Hotel Seville NoMad

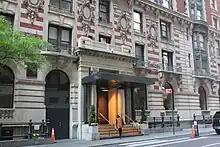
29th Street entrance

The basement is clad in granite ashlar with rectangular windows. Much of the first story contains a facade of rusticated limestone blocks, while the corners are decorated with limestone quoins. The Seville Hotel's original main entrance is through a slightly protruding portico on 29th Street, The portico consists of Ionic columns in antis, with Tuscan or Doric pilasters on the outside, all of which support an entablature. There is also a canopy above the entrance, dating from the 2010s. At ground level, on both sides of the 29th Street entrance, are high round-arched openings with concave frames, balustrades, and keystones flanked by carvings of oak leaves. The southern three bays on Madison Avenue have similar round-arched openings, but the keystones are not flanked by carvings. The chamfered corner has an entrance, topped by a round arch with a keystone, balustrade, and rough stone blocks. The northernmost bay on Madison Avenue and the easternmost bay on 29th Street include a rectangular metal-framed window at the first story, which is divided into six panes by mullions and a transom bar.